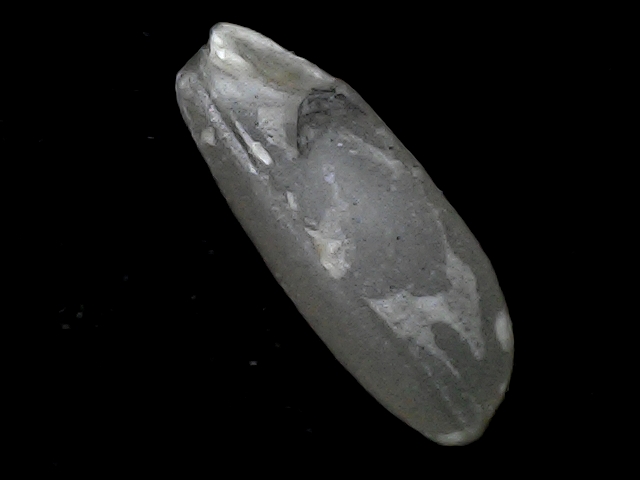
Rice variety: BD93